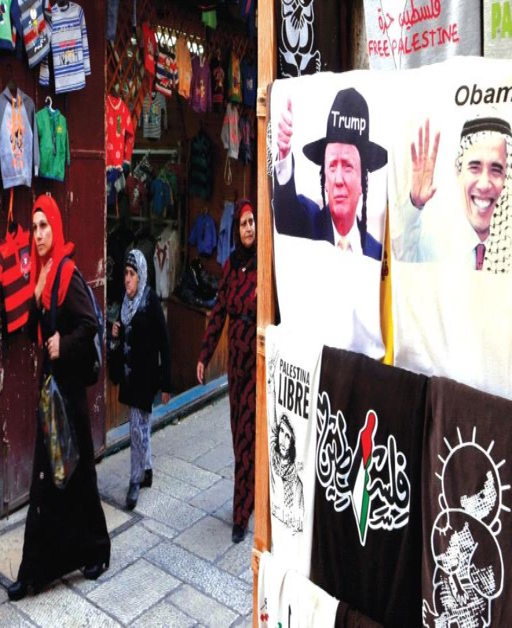
women walk past a shop displaying t - shirts with images of newly elected